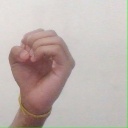
अक्षर: ऊ